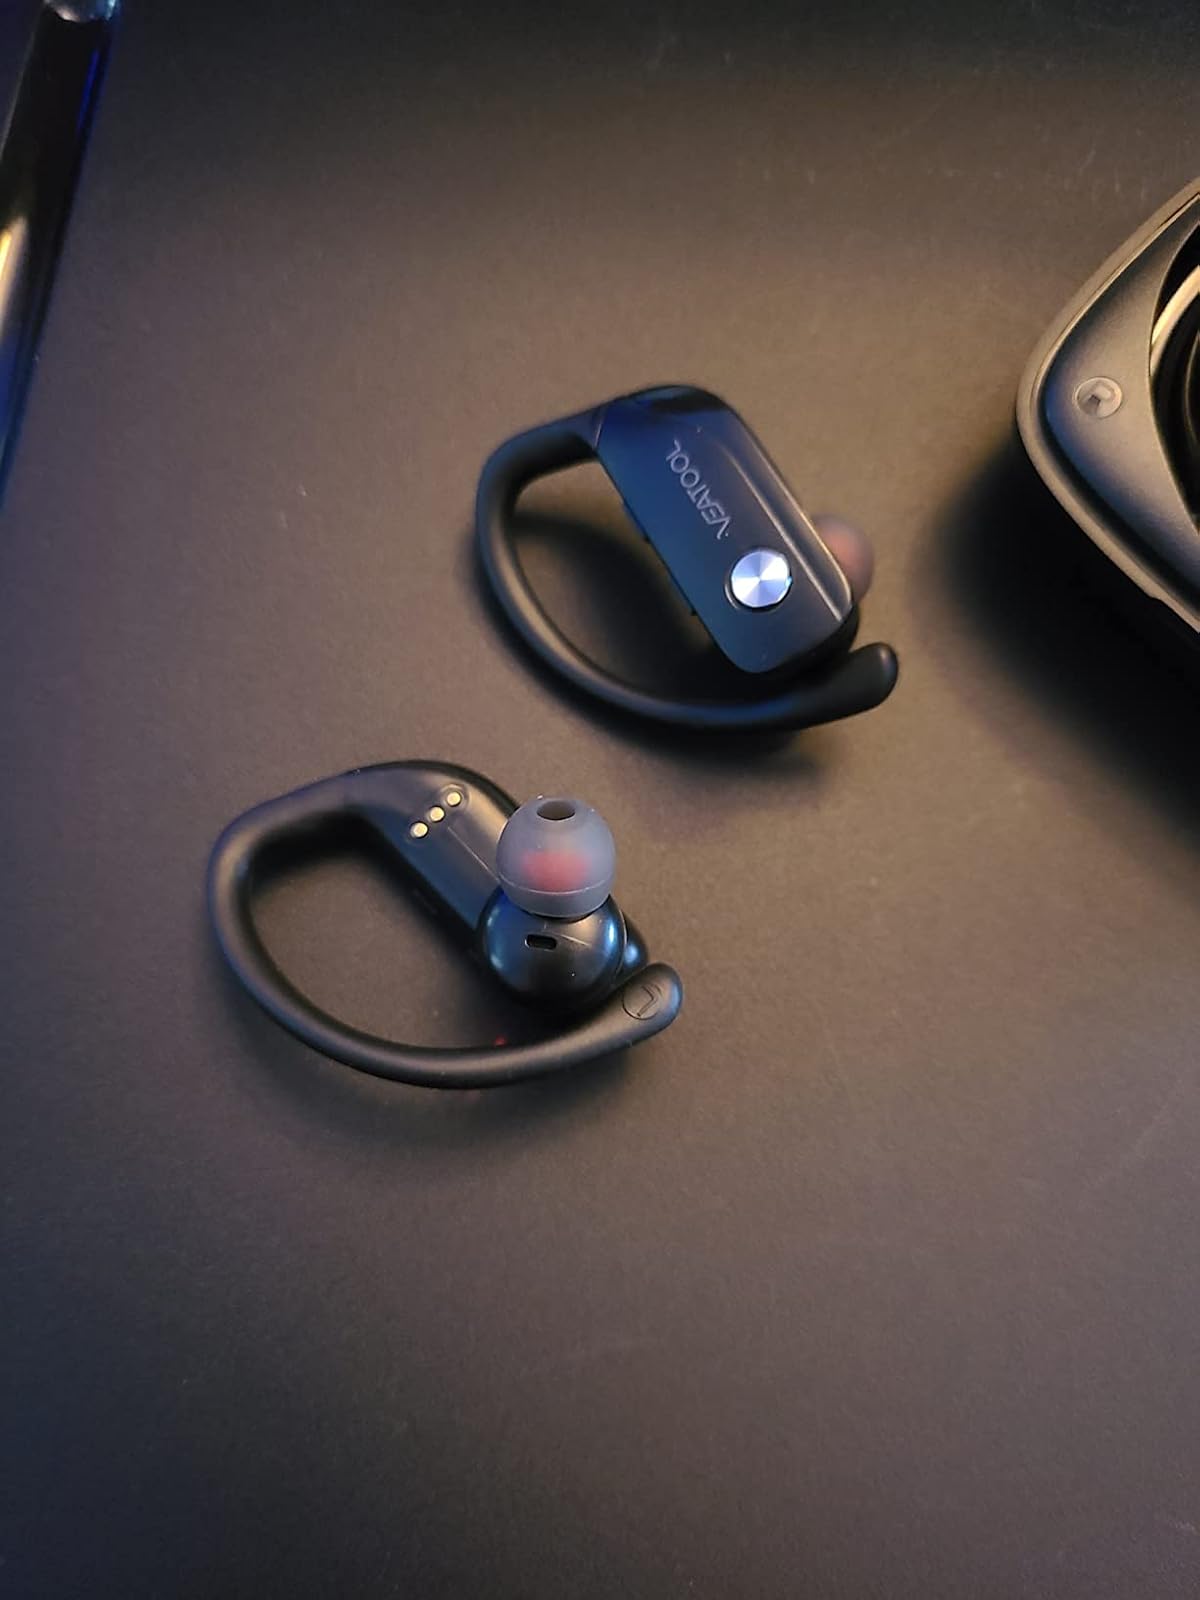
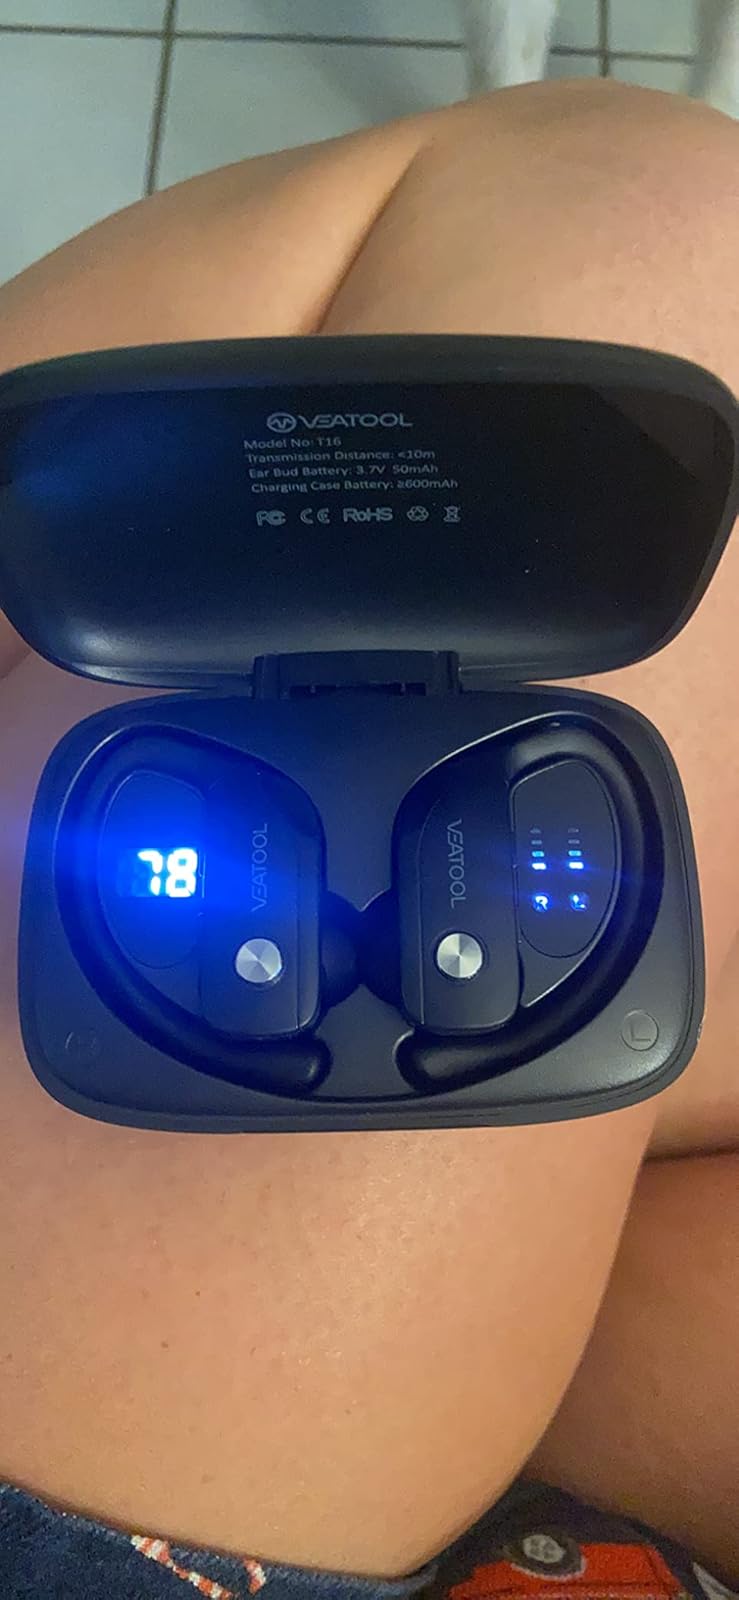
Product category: earbuds
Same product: yes